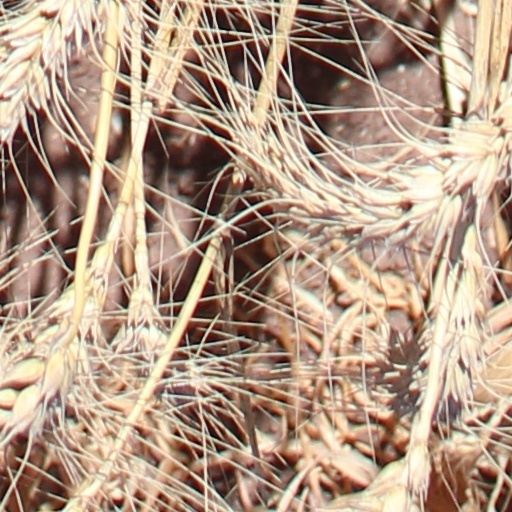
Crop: wheat